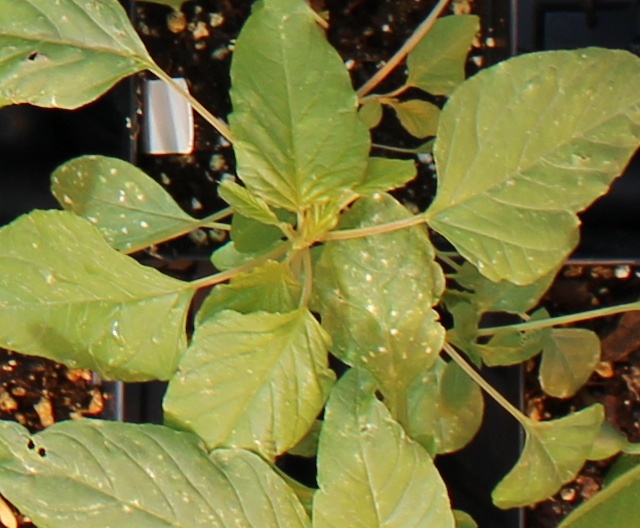
Label: Palmer Amaranth